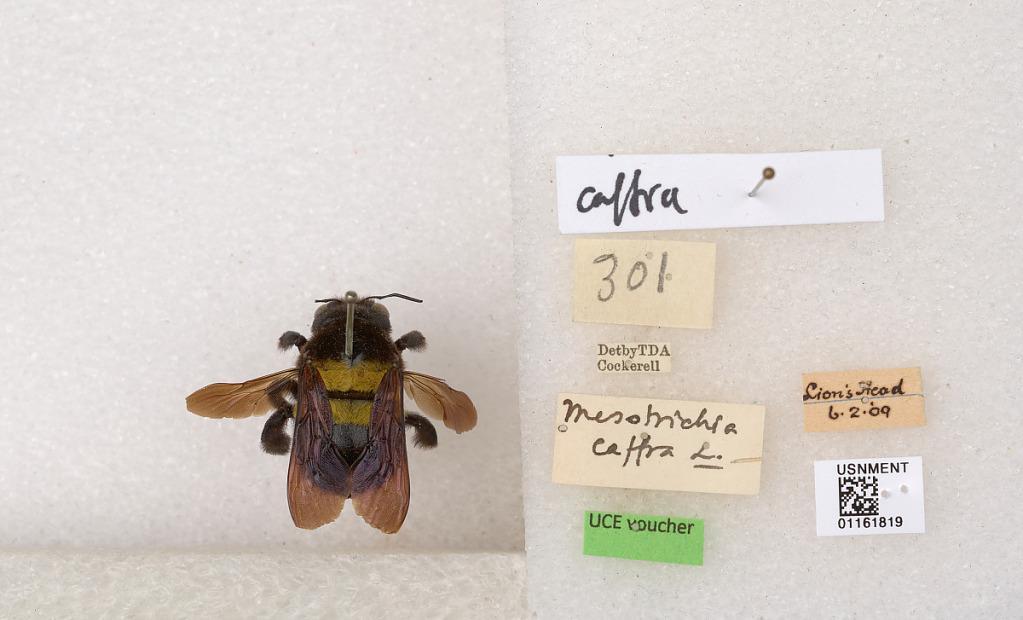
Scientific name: Xylocopa (Koptortosoma) caffra (Linnaeus)
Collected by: T. Cockerell
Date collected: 1909-6-2
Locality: Lion's Head